Newark–Pompton Turnpike

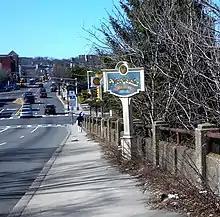
Northbound into Montclair

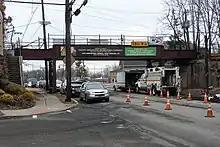
Under the West Essex Trail in Cedar Grove

To follow the road in Wayne, it is necessary to turn right onto Hobson Ave immediately after crossing the Passaic River from Little Falls, cross under a railroad trestle, and turn left onto Old Turnpike Road. Route 23 bypasses this short stretch of the old road, and it is impossible to return to Route 23 at the north end of this short stretch.